Answer in natural language. Considering the relative positions, where is SoapBottle (highlighted by a red box) with respect to lshaped dark countertop (highlighted by a blue box)? Choose between the following options: right or left
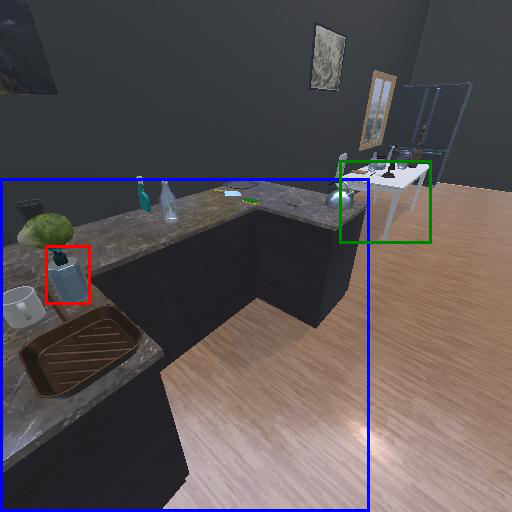
<answer>right</answer>